Ștefan Tașnadi

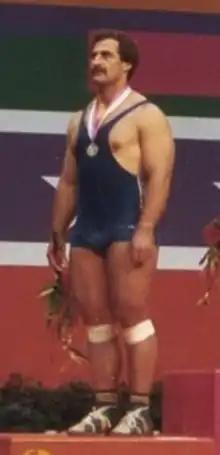
Tasnadi at the 1984 Olympics

Ștefan Tașnadi (21 March 1953 – 28 February 2018) was a Romanian heavyweight weightlifter who competed in the 1980 and 1984 Olympics winning a silver medal in 1984.